Brassey Institute

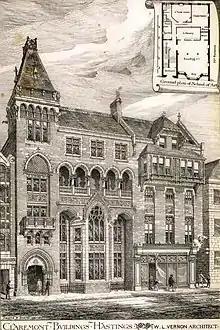

A building in the Venetian Gothic style, it served as the location of the Hastings 1895 chess tournament. 22 Masters were invited to the competition, one of which was William H. K. Pollock, representing Canada.